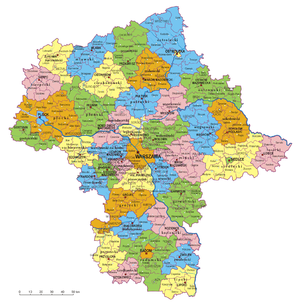
Województwo mazowieckie
Opdelingen af voivodskabet i distrikter
Województwo mazowieckie er en administrativ del af det centrale Polen, et af de 16 voivodskaber, der blev skabt efter den administrative reform i 1999. Voivodskabets hovedstad er Polens hovedstad Warszawa. Med et areal på 35.579 km² og 5.423.168 indbyggere er Masovien det største og folkerigeste voivodskab i Polen. Befolkningstætheden er på 152,5 personer pr km².